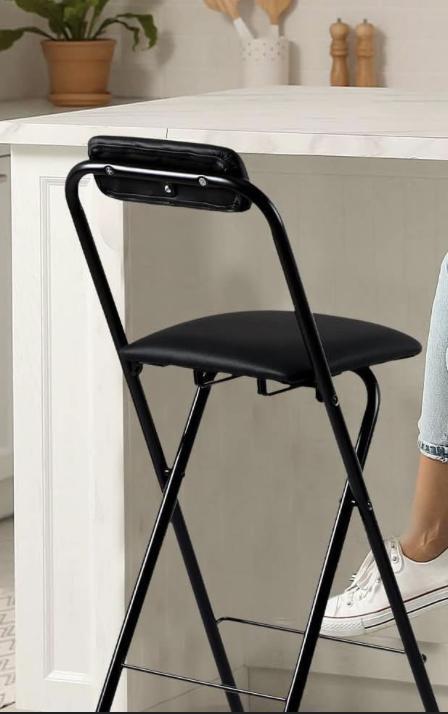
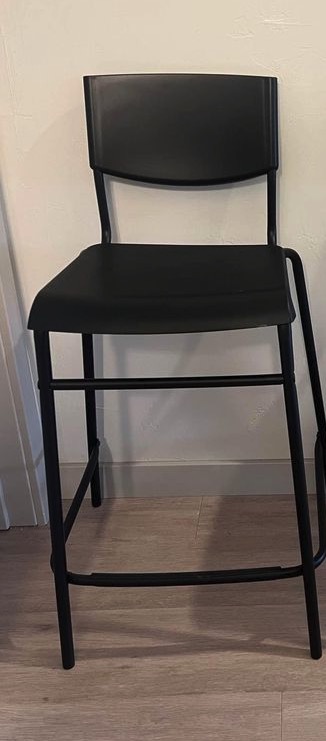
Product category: stool
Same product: no